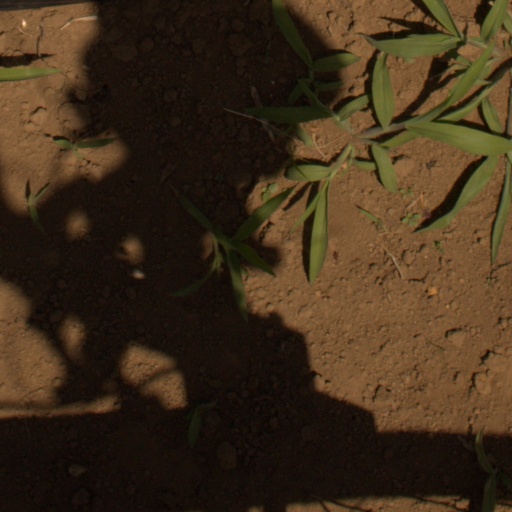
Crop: Jerusalem artichoke